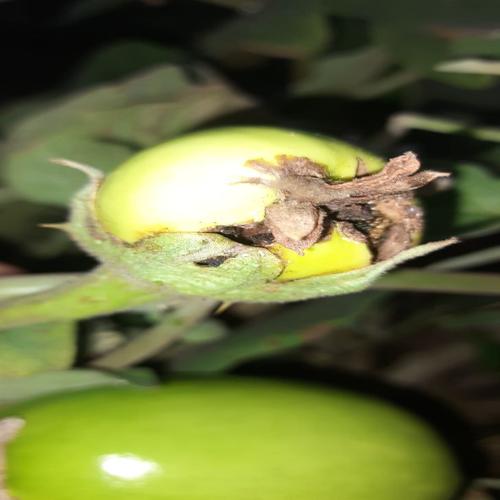
Label: Brinjal Fruit Creaking